Emergency exit

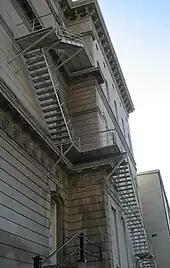
A fire escape is a type of external emergency exit

Be clearly marked (usually with signage that is normally illuminated, or is illuminated by a backup power source if central power fails)